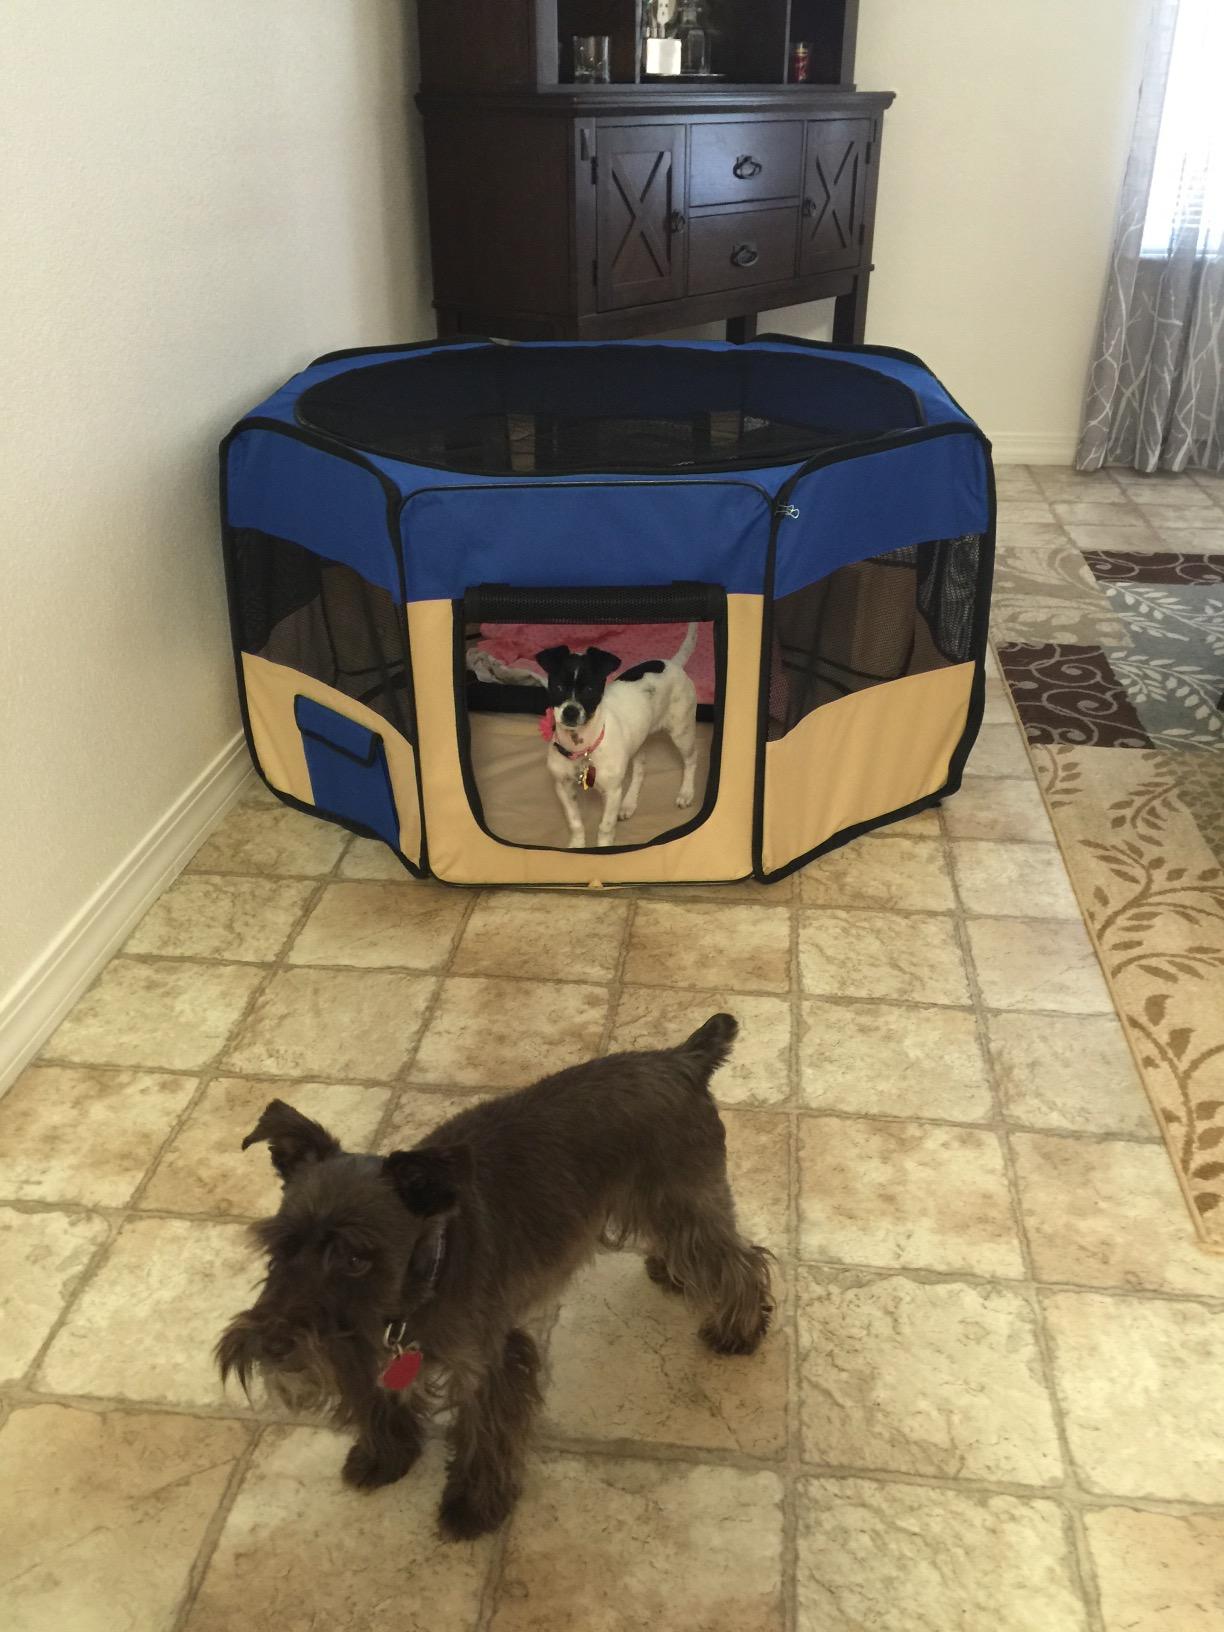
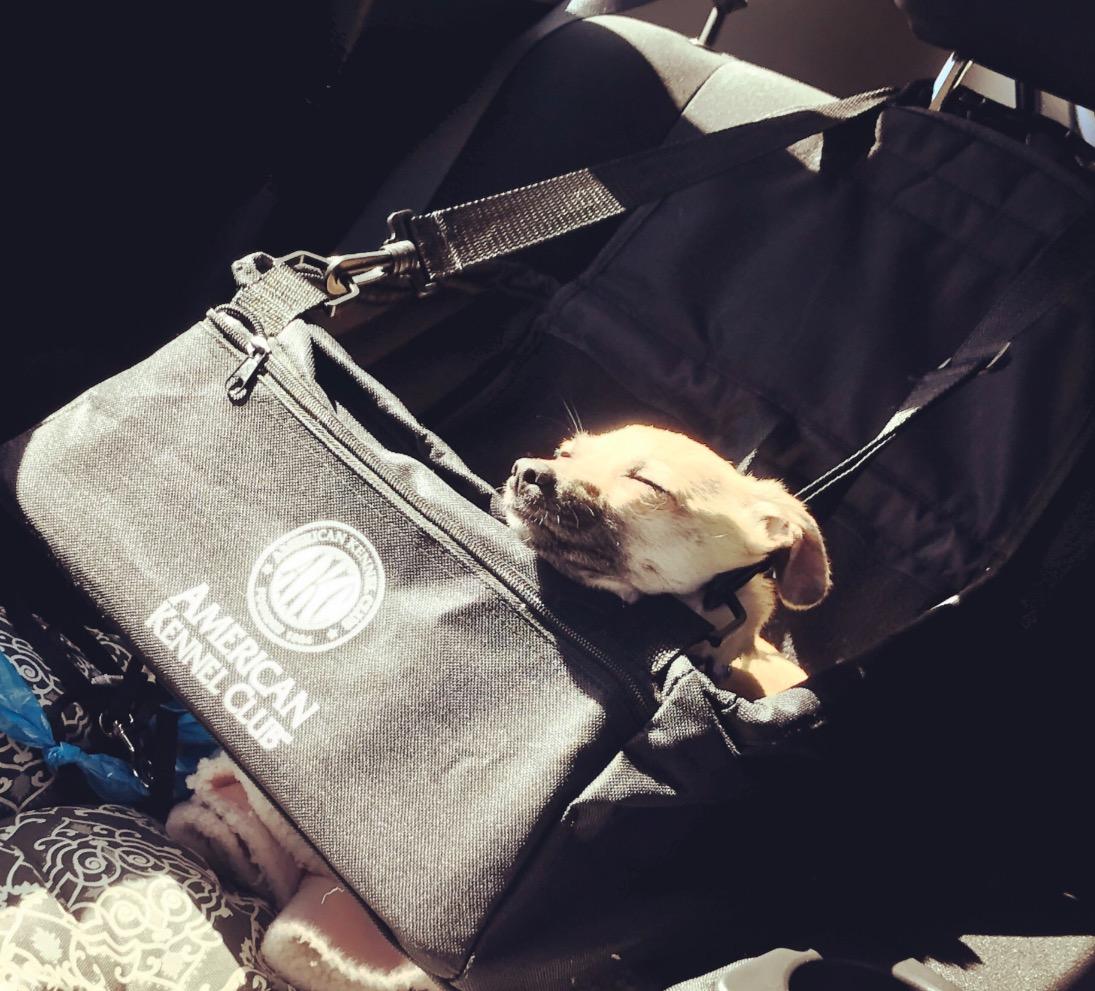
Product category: items_kennel
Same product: no